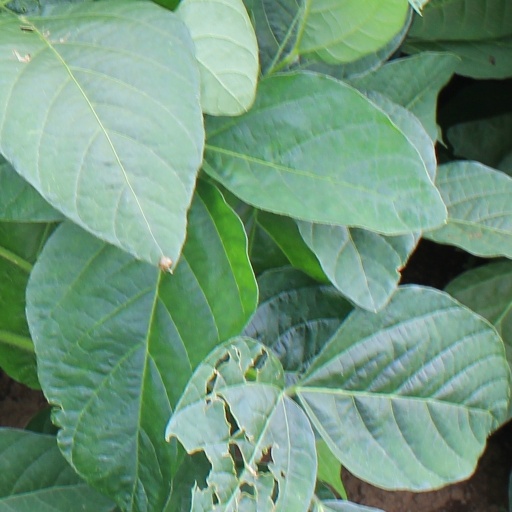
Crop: soybean